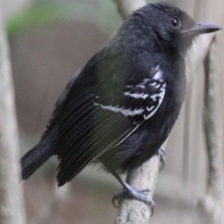
Species: ANTBIRD
Scientific name: THAMNOPHILIDAE